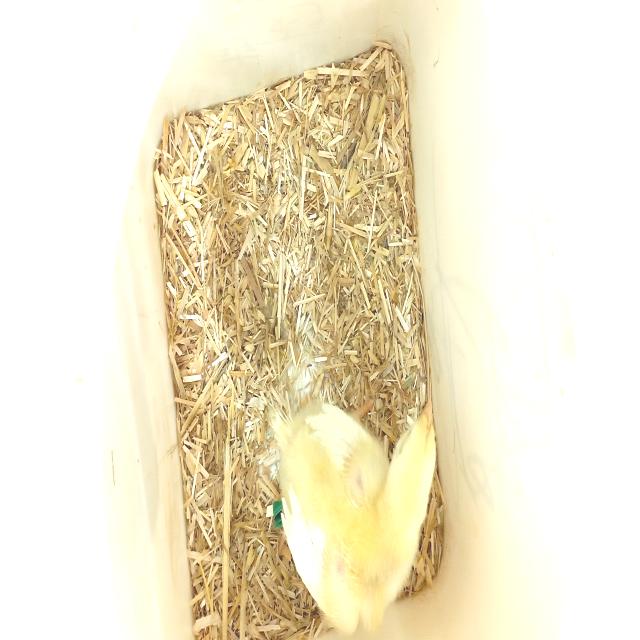
Weight: 173 g